Limekiln State Park

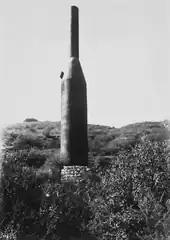
Remains of one of the kilns in Lime Kiln Canyon in 1920

The redwood forest recovered from this industrial use, but in 1984 a private landowner planned to log the west fork of Limekiln Creek. Conservationists objected and succeeded in getting the land preserved as a public park. The campground was family-owned before it was then sold and operated by the Esalen Institute for a number of years. The property was transferred to the California state park system and opened in September 1995.